Richard William Murray

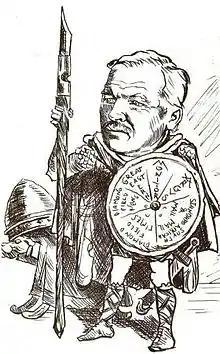
Caricature of Murray

Richard William Murray Sr. (1819 – 1908) was a journalist, editor, newspaper proprietor and politician of the Cape Colony.